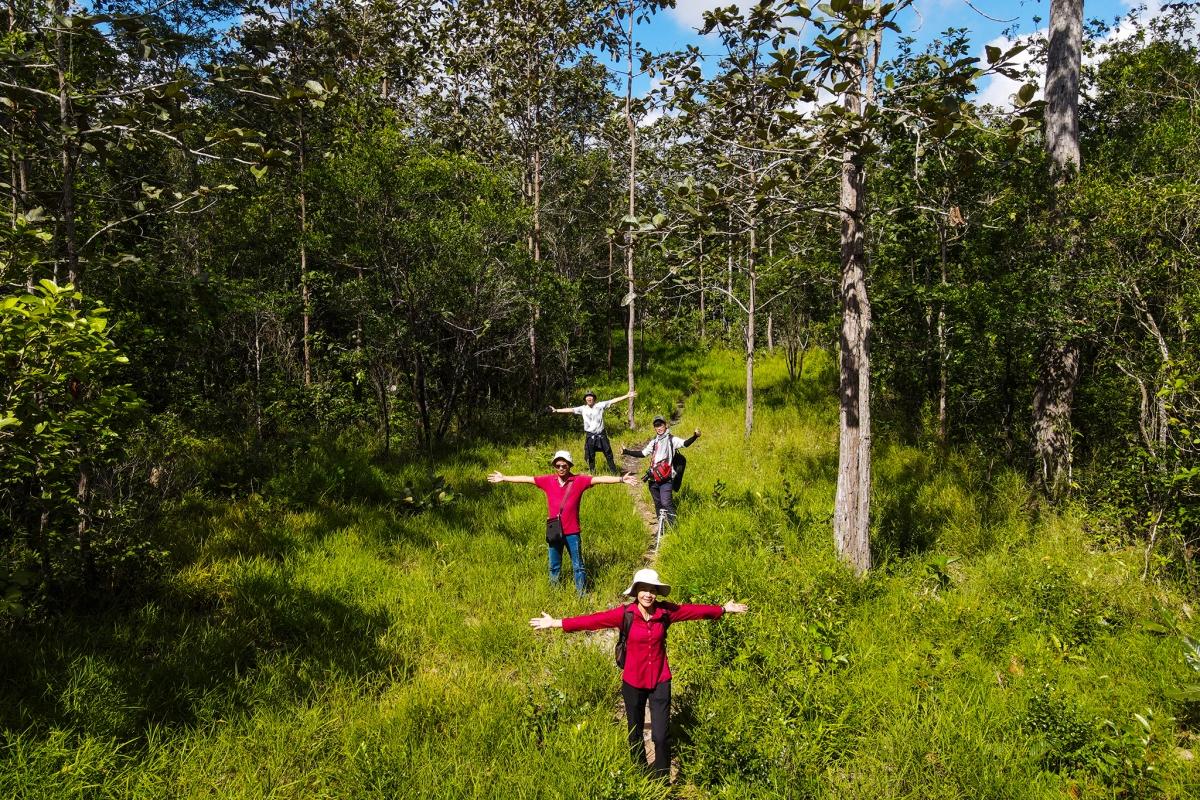
cả bốn người đều đang đội mũ